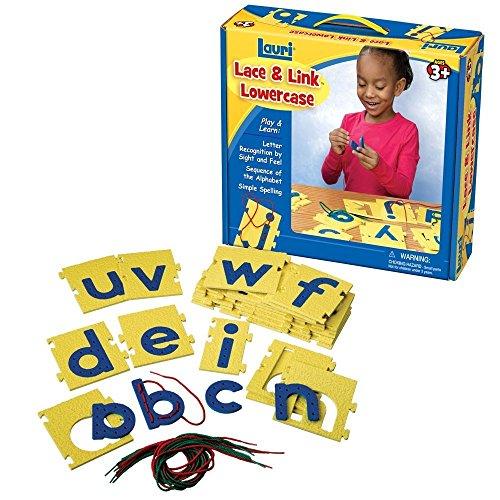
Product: Lauri Lace & Link Letters (Lowercase)
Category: Toys & Games | Learning & Education
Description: Children can also lace the letters to help reinforce letter shape.
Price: $15.16
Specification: ProductDimensions:4x0.2x4inches|ItemWeight:1.6pounds|ShippingWeight:1.6pounds(Viewshippingratesandpolicies)|DomesticShipping:ItemcanbeshippedwithinU.S.|InternationalShipping:Thisitemisnoteligibleforinternationalshipping.LearnMore|ASIN:B0007LQGTQ|Itemmodelnumber:2319|Manufacturerrecommendedage:36months-10years